Concordia Blade-Empire

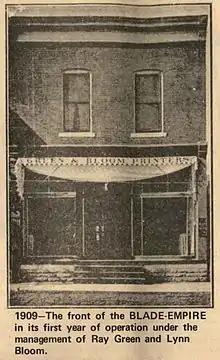

The "Concordia Blade-Empire" has a rich history of newspaper publication in the county. The paper today has its roots in two separate newspapers. (Several sources, including Janet Pease Emerey's book on the history of Concordia claim a third newspaper, "The Republican", merged and/or was purchased by "The Republican Valley Empire").